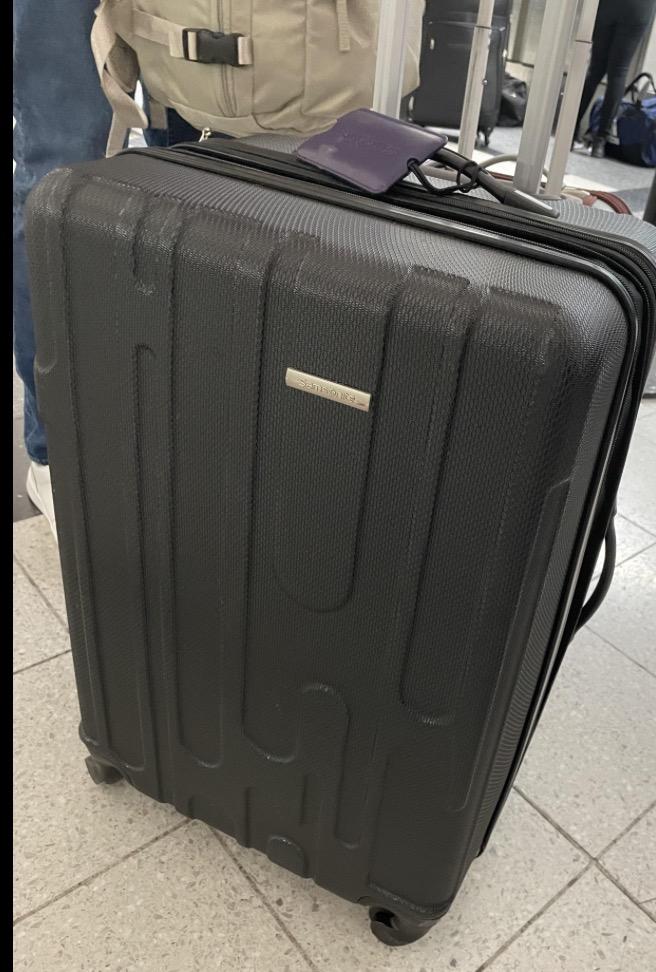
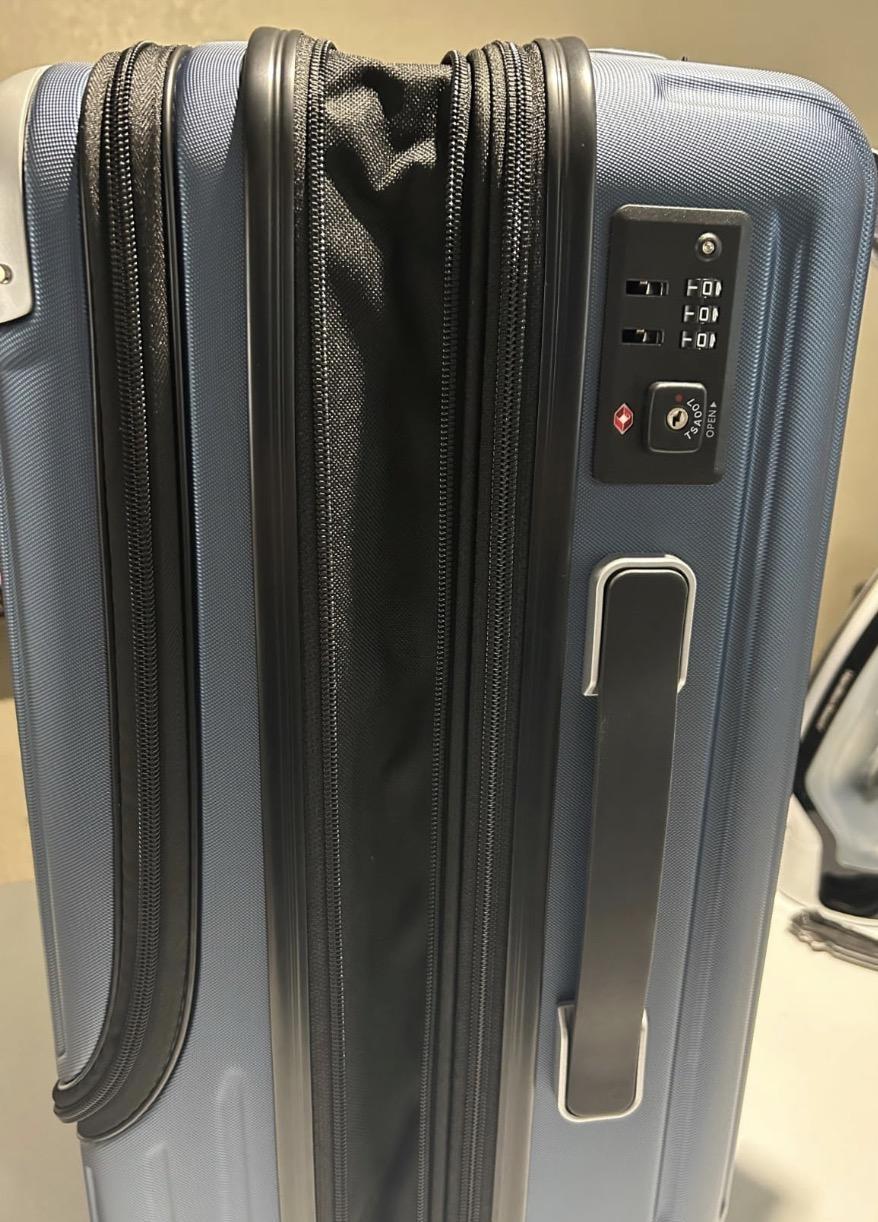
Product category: items_tea
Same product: no